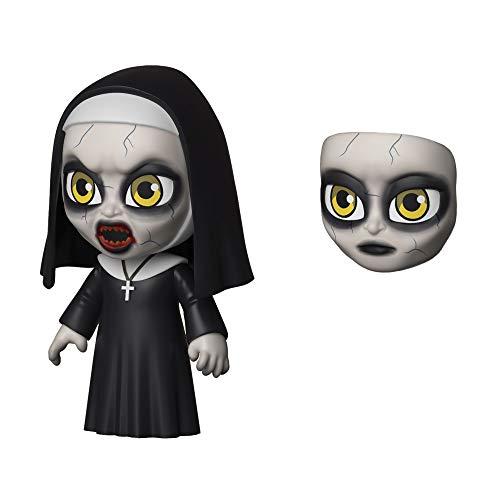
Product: Funko Movies: 5 Star Horror Classic Collectors Set - Annabella, The Nun, Halloween Michael Myer, The Shining Jack Torrance
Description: Includes; Annabelle, the nun, Michael Myers, Jack torrance.
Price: $28.99
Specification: ProductDimensions:9.5x7.6x7inches|ItemWeight:1.15pounds|ShippingWeight:1.15pounds(Viewshippingratesandpolicies)|ASIN:B07XZWBGRC|Itemmodelnumber:400399|Manufacturerrecommendedage:6yearsandup